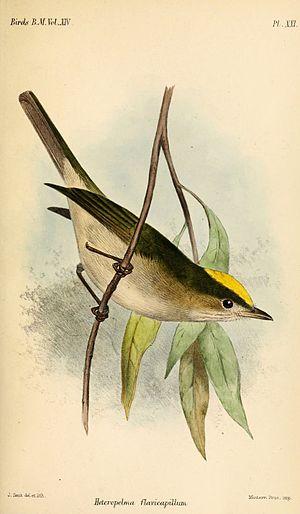
Chloropipo est un genre d'oiseaux de la famille des Pipridae.